Jacobite rising of 1719

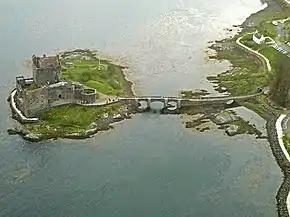
Eilean Donan, modern day

Preparations were carried out in Cádiz, while Ormonde and James waited in Coruña. A Royal Navy squadron took up station outside Cádiz, watching the Spanish fleet; as the delays continued, Ormonde wrote a series of increasingly pessimistic letters to Alberoni, telling him the plan was no longer viable. Unlike many of his contemporaries, Alberoni had direct experience of amphibious operations, and historians question whether he ever intended to follow through with the invasion plan. In any case, it was only part of a far more ambitious plan to reshape Europe; this included partitioning the Ottoman Empire, and replacing Philippe II, Duke of Orléans, then Regent of France, with Philip V of Spain.